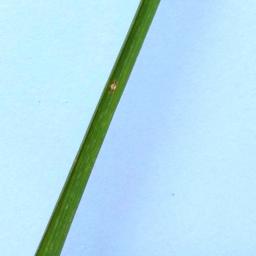
Label: Rice___Leaf_Blast